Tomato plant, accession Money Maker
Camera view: vertical (180 deg); turntable rotation: 300 degrees
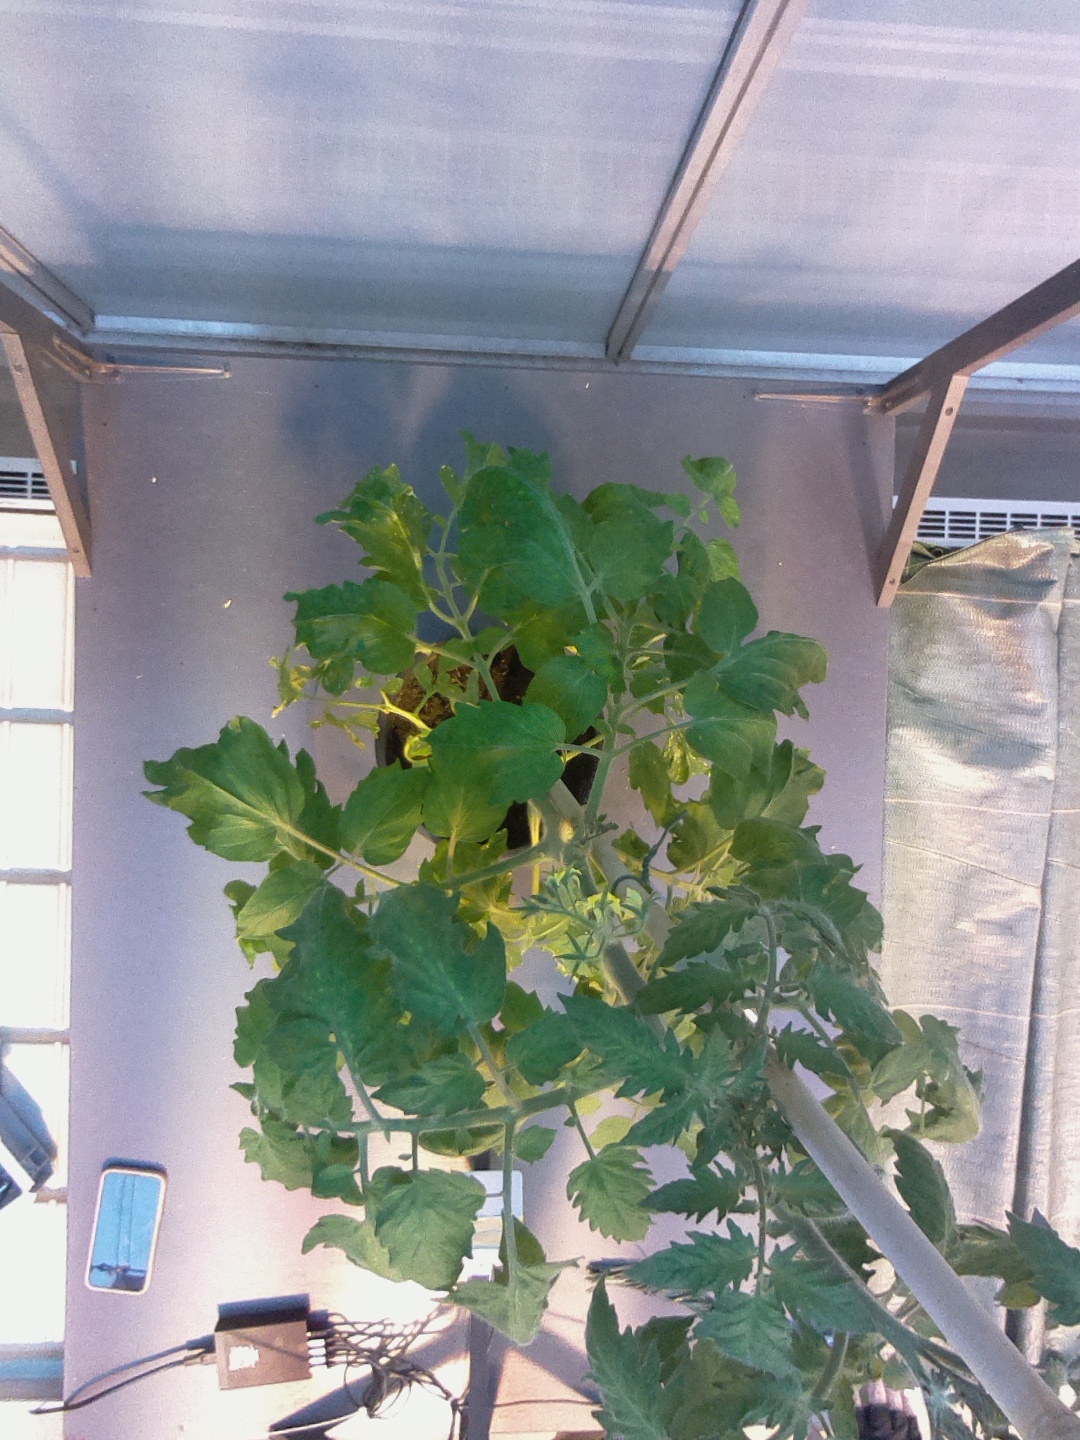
BBCH growth stage 65: Full flowering, 50%-60% of flowers open, first petals falling